Chen Yi (marshal)

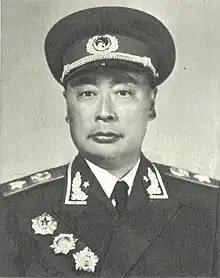

Chen Yi (August 26, 1901 – January 6, 1972) was a Chinese communist military commander and politician. He served as Mayor of Shanghai from 1949 to 1958 and as Foreign Minister of China from 1958 to 1972. He is one of Ten Marshals of the People's Republic of China.